List of birds of Tennessee

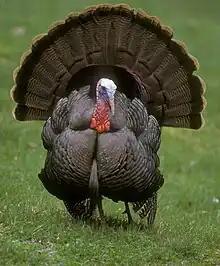
Wild turkey

Phasianidae consists of the pheasants and their allies. These are terrestrial species, variable in size but generally plump with broad relatively short wings. Many species are gamebirds or have been domesticated as a food source for humans. Three species have been recorded in Tennessee.